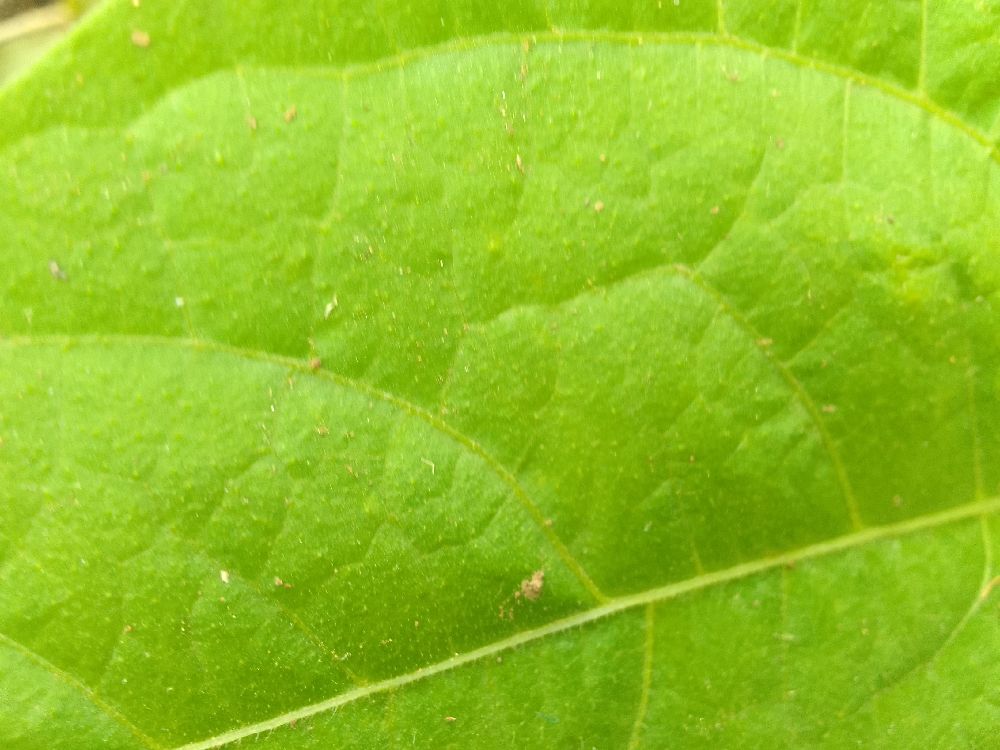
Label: healthy